Atlantic Forest

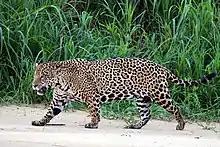
A jaguar in the forest.

Despite having only 28% of native vegetation cover remaining, the Atlantic Forest remains extraordinarily lush in biodiversity and endemic species, many of which are threatened with extinction. Approximately 40 percent of its vascular plants and up to 60 percent of its vertebrates are endemic species, meaning they are found nowhere else in the world. The official threatened species list of Brazil contains over 140 terrestrial mammal species found in Atlantic Forest. In Paraguay the Atlantic Forest has been heavily impacted in recent years. In Paraguay there are 35 species listed as threatened, and 22 species are listed as threatened in the interior portion of the Atlantic Forest of Argentina. Nearly 250 species of amphibians, birds, and mammals have become extinct due to the result of human activity in the past 400 years. Over 11,000 species of plants and animals are considered threatened today in the Atlantic Forest. Over 52% of the tree species and 92% of the amphibians are endemic to this area. The forest harbors around 20,000 species of plants, with almost 450 tree species being found in just one hectare in some locations.